Japanese aircraft carrier Zuihō

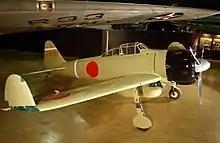
A Mitsubishi A6M Zero, painted to represent a section leader's aircraft from "Zuihō" during the Battle of the Bismarck Sea

The ship left Kure on 17 January 1943 and sailed for Truk with a load of aircraft. Upon arrival she was assigned to the Second Carrier Division with the carriers and "Zuikaku" to provide cover for the evacuation of Guadalcanal. "Zuihō"s fighters were transferred to Wewak, New Guinea, in mid-February and then to Kavieng in early March, although the ship remained at Truk. They flew to Rabaul on mid-March to participate in Operation I-Go, a land-based aerial offensive against Allied bases in the Solomon Islands and New Guinea. The fighters returned to Truk on 18 March after claiming 18 Allied aircraft shot down. "Zuihō" arrived at Sasebo on 9 May and received a brief refit in mid-June. She returned to Truk on 15 July and remained in the area until 5 November when she returned to Yokosuka. Her air group, 18 Zeros and 8 D3As, was briefly deployed to Kavieng in late August – early September before returning to Truk. By this time, "Zuihō" was assigned to the First Carrier Division with "Shōkaku" and "Zuikaku" and they sailed for Eniwetok Atoll on 18 September for training; a secondary objective was to be in position to intercept any attacks by American carriers in the vicinity of Wake Island and the Marshall Islands area. That day the American carriers raided the Gilbert Islands and were gone by the time the Japanese reached Eniwetok on 20 September. Japanese intelligence reports pointed to another American attack in the Wake-Marshall Islands area in mid-October and Admiral Mineichi Koga sortied the Combined Fleet, including the First Carrier Division, on 17 October. They arrived at Eniwetok two days later and waited for reports of American activity until 23 October. They then sailed for Wake Island and then returned to Truk on 26 October without encountering any American ships.